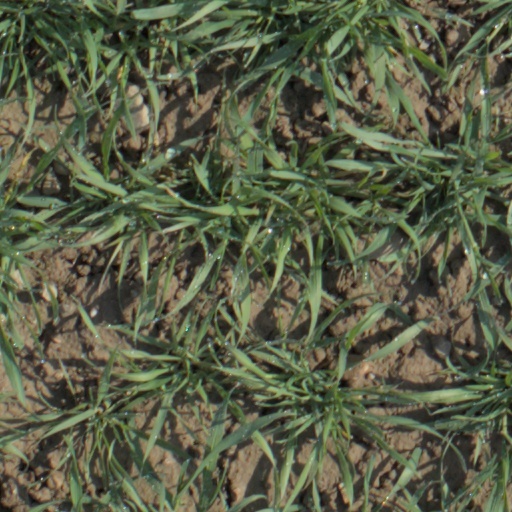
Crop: wheat